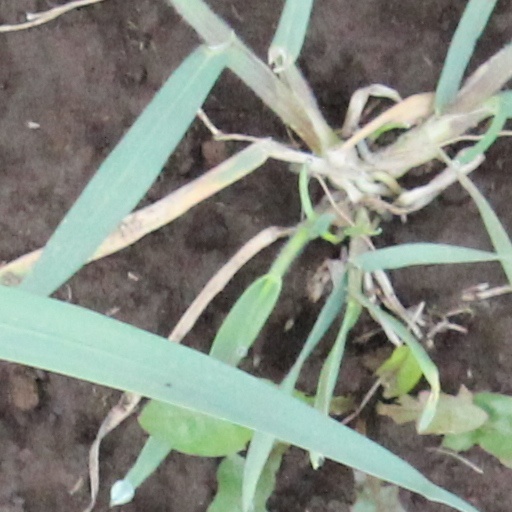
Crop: wheat